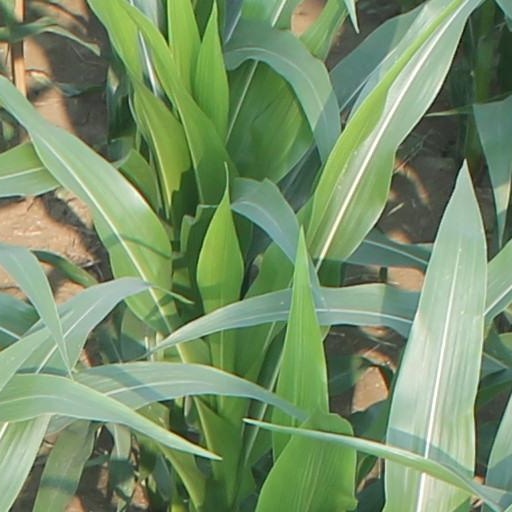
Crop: maize; corn